Kampung Dato Harun Komuter station

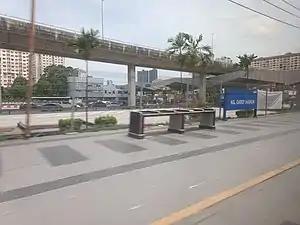

The Kampung Dato Harun Komuter station is a commuter train station located in Petaling Jaya, Selangor near PJS 2 Flyover New Pantai Expressway Bangsar bount, and served by the Port Klang Line.